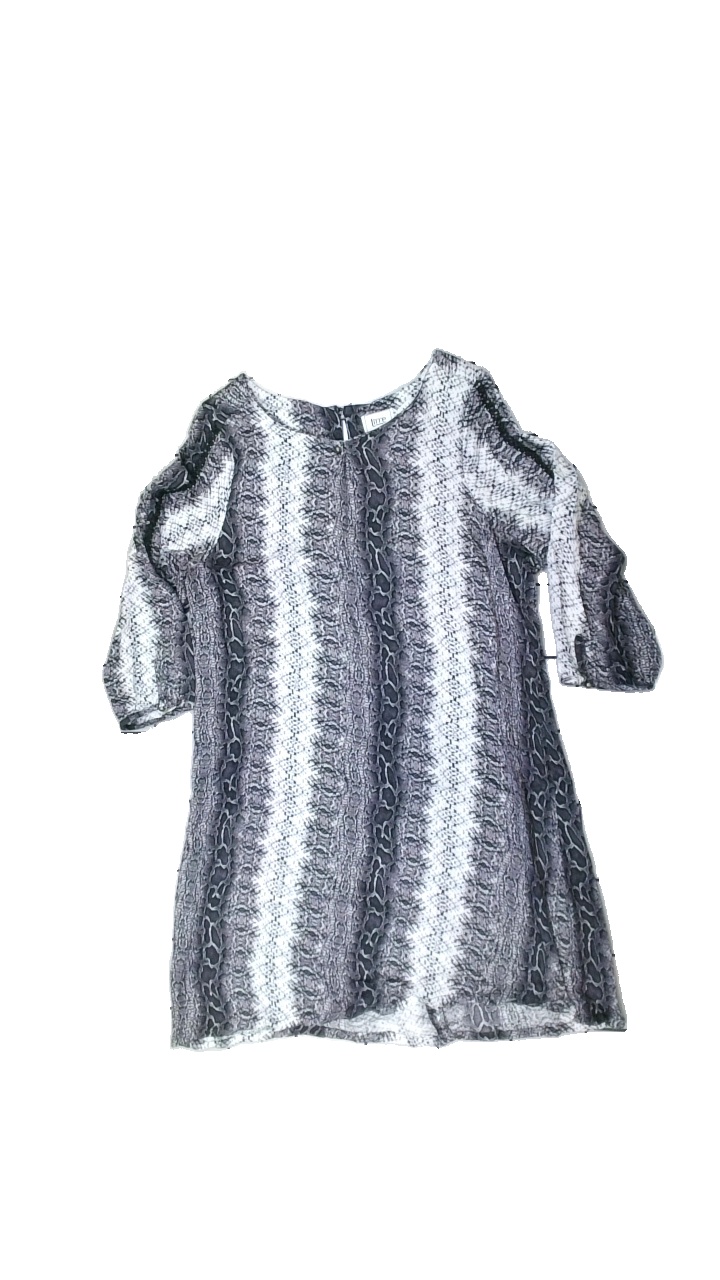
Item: Top (Ladies)
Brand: Time - To Be A Woman
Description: Women's top with snake pattern in black, white and grey. From Time, size 44. Good condition.
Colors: Grey, Black, White
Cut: Regular, C-collar
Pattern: Animal print
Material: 100% viscose
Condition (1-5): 4
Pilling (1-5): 5
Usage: Reuse
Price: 100-150